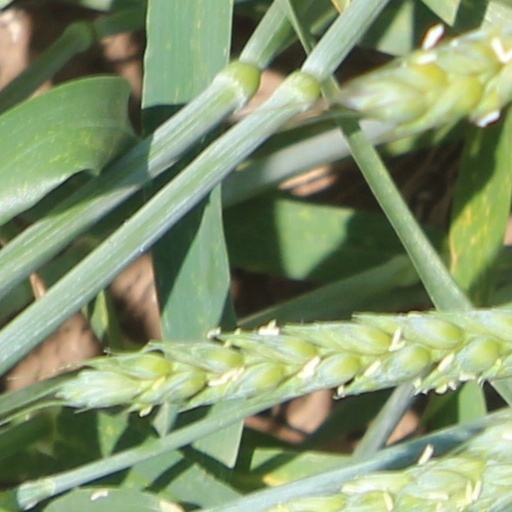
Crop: wheat